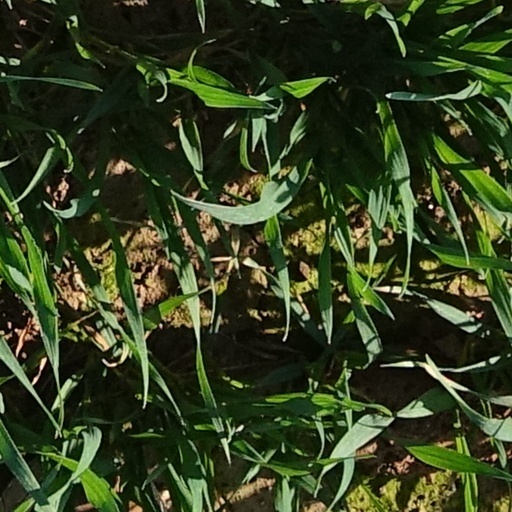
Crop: wheat